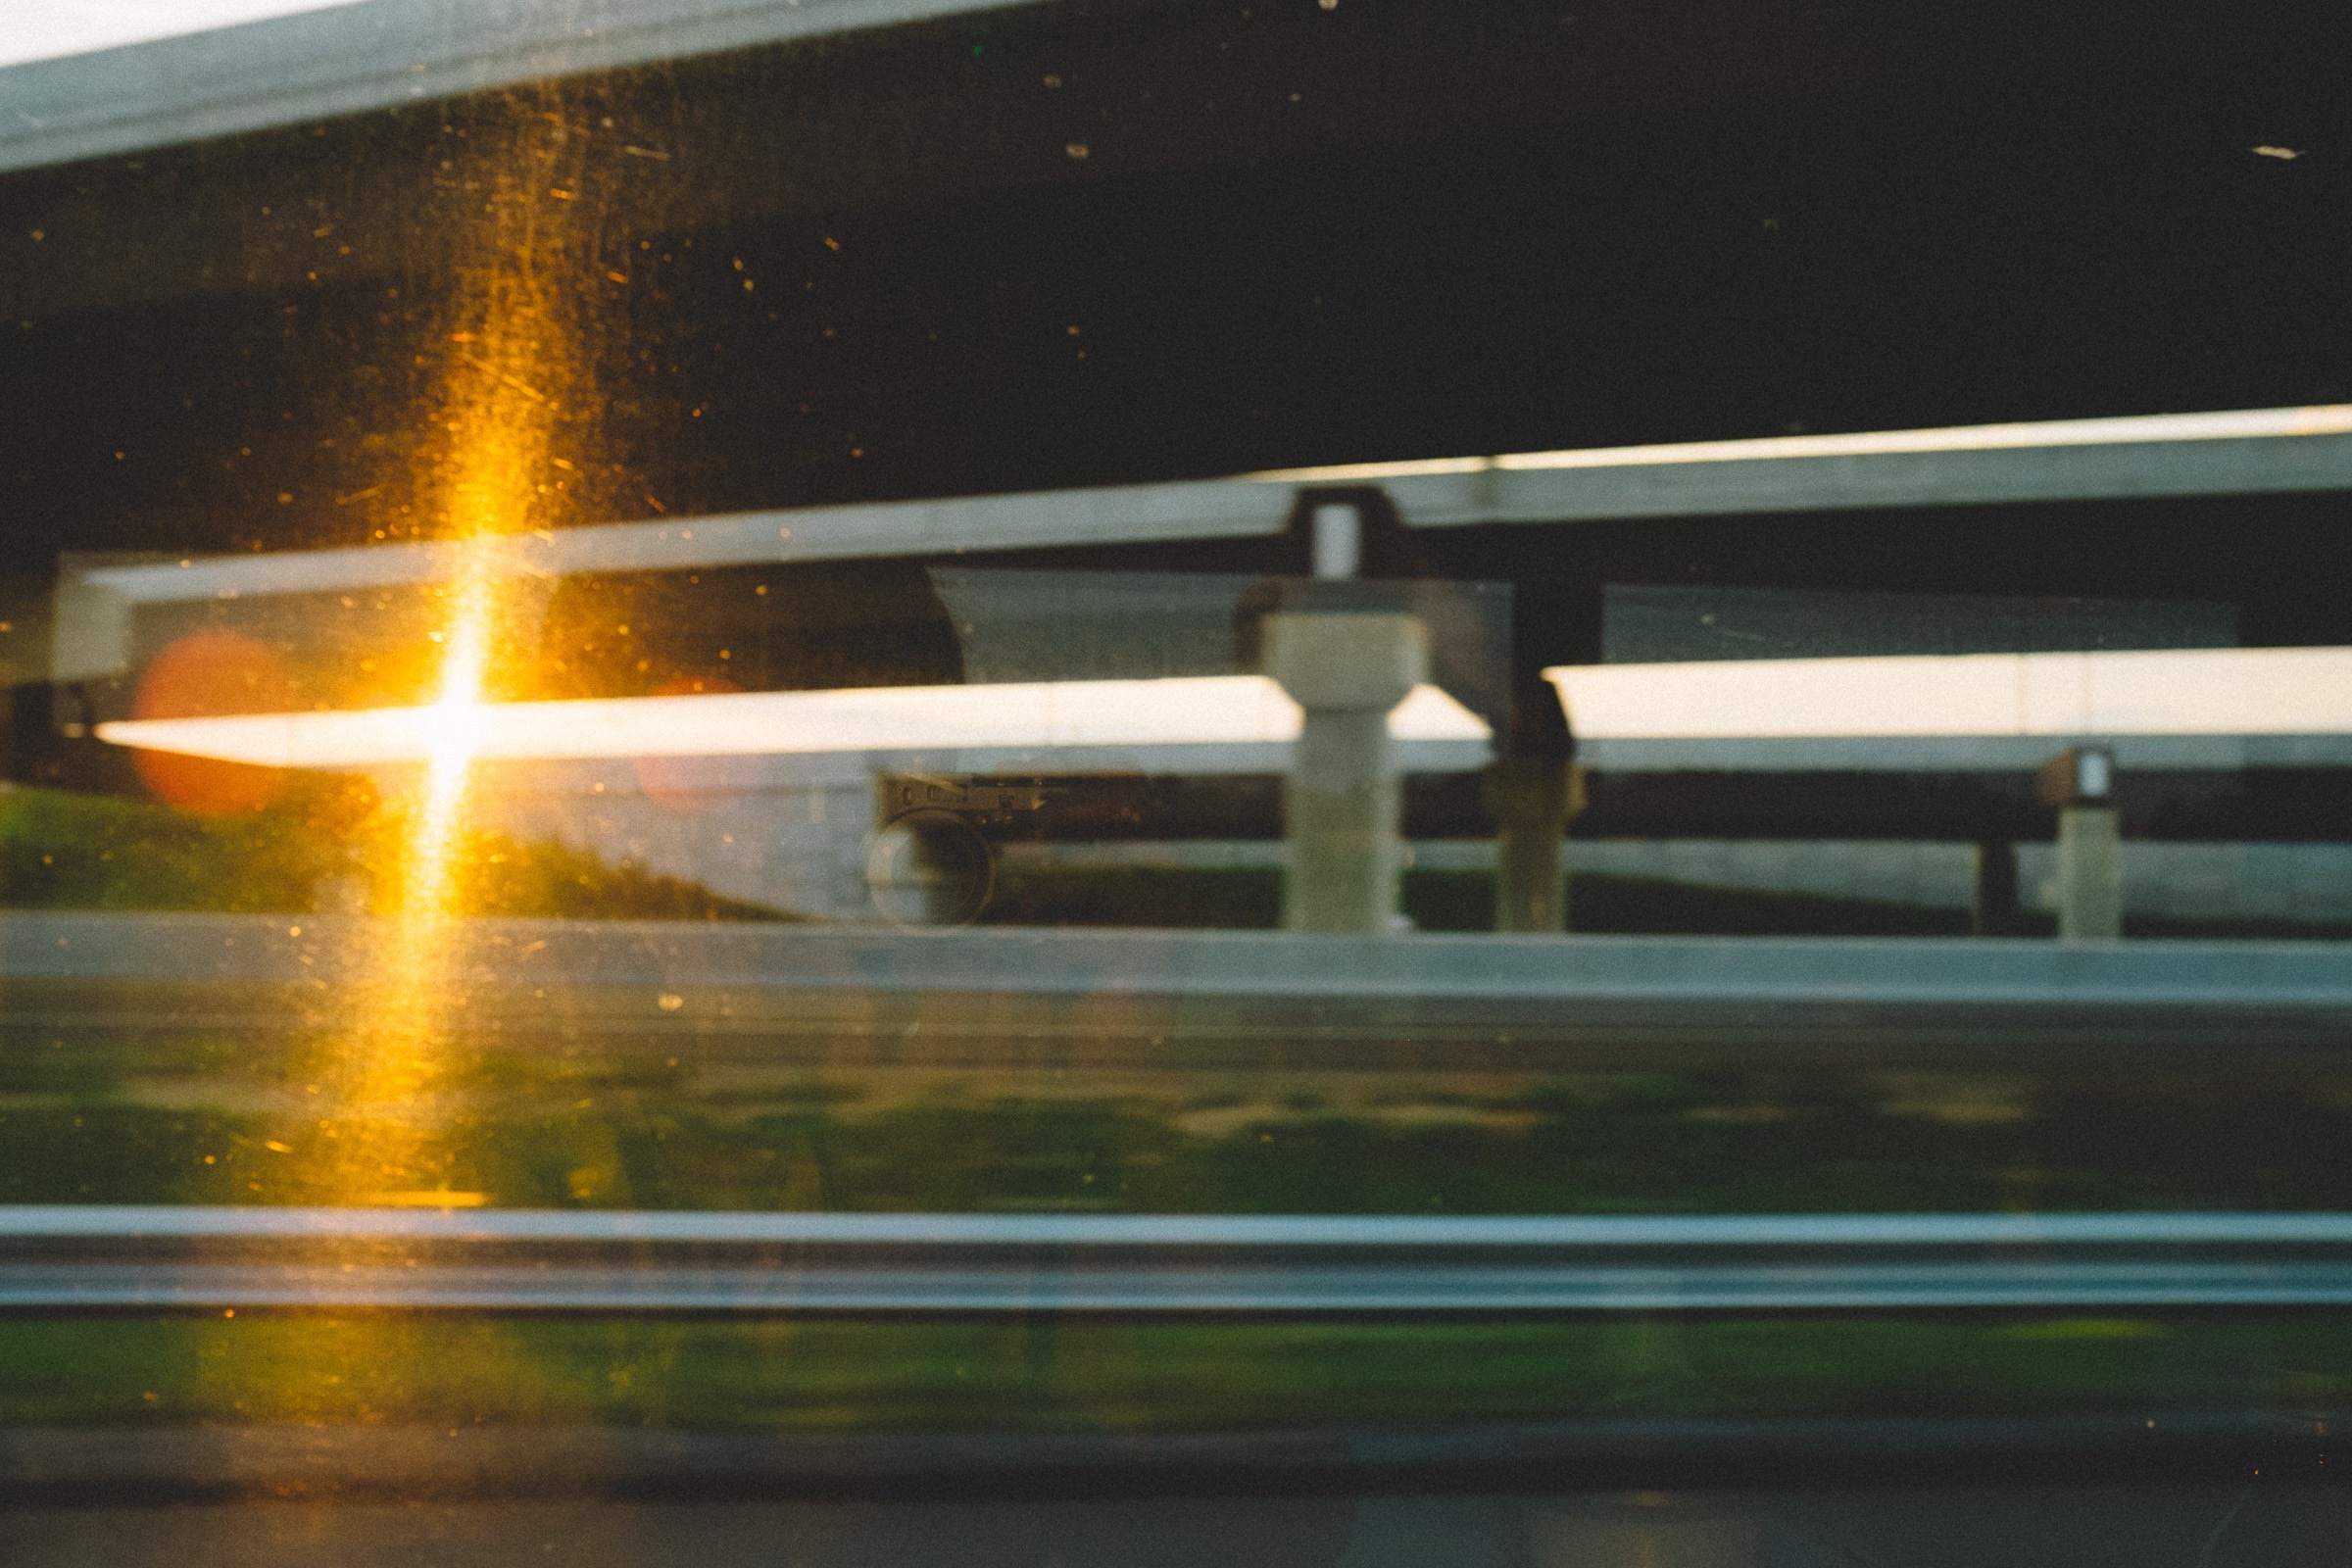
wing, light, window, reflection, vehicle, lighting, automotive exterior